Sai Kung District

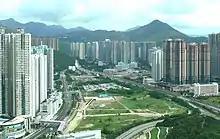
Tseung Kwan O New Town

In addition to Sai Kung, Tseung Kwan O, a booming new town, is also part of Sai Kung District. Tseung Kwan O connects Sai Kung Peninsula with the Kowloon urban area.